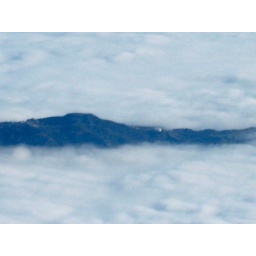
Day 1- This mountain in the sky had buildings on top of it! :D